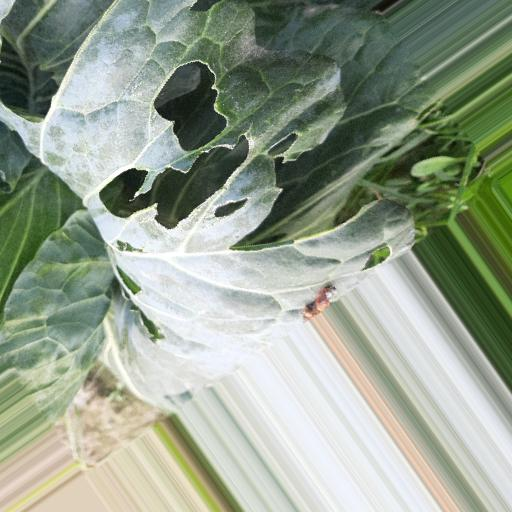
Label: Black Rot